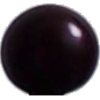
Label: Cherry Wax Black 1